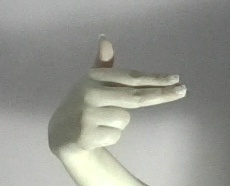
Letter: ghain